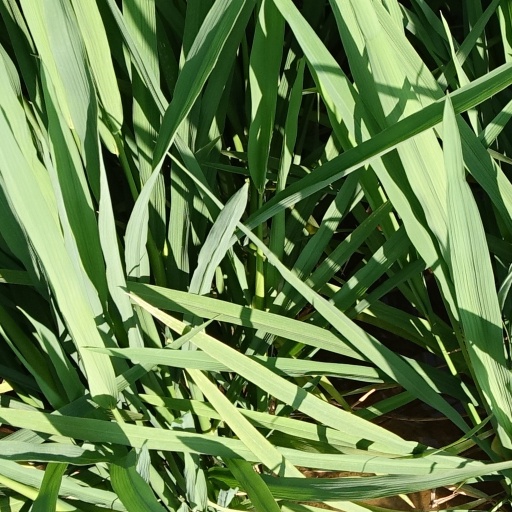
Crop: rice